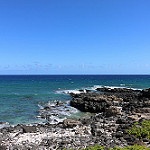
Scene: Outdoor